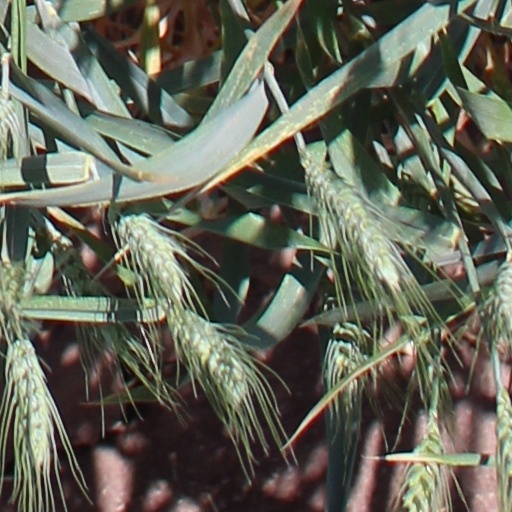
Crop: wheat